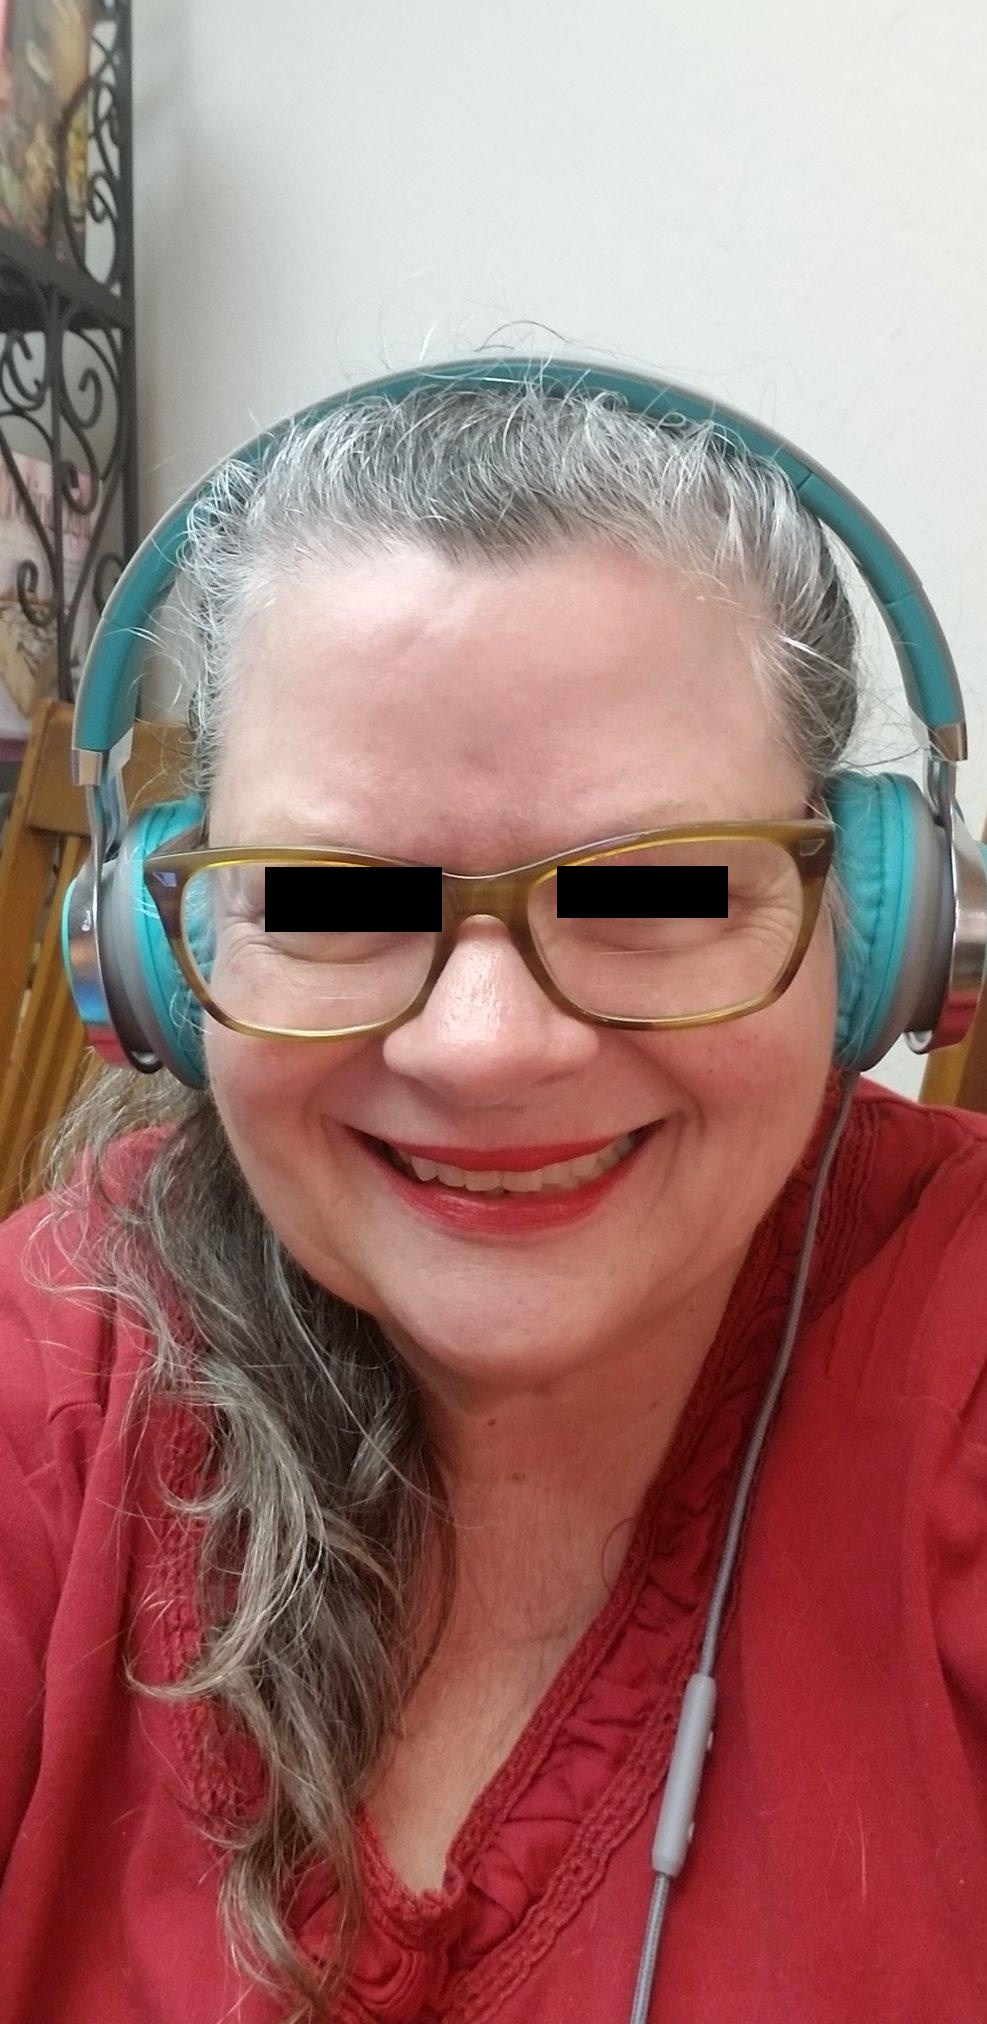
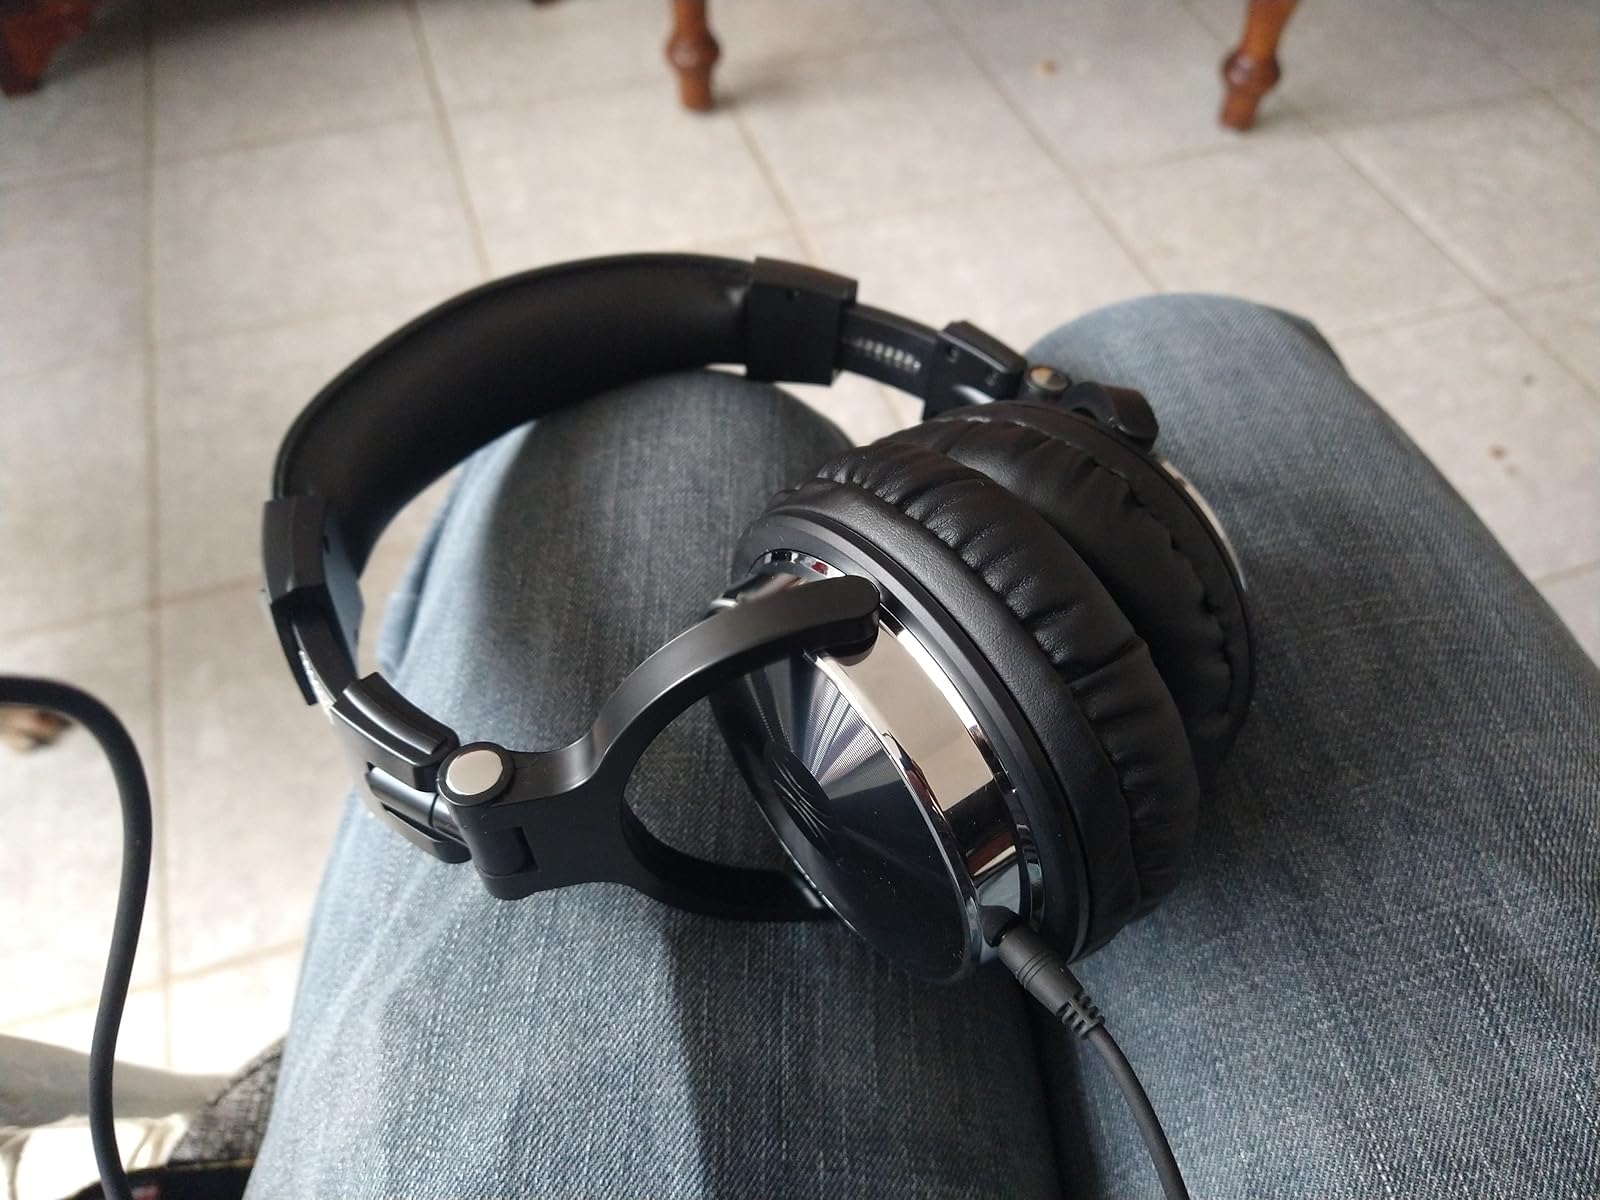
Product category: headphones
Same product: no